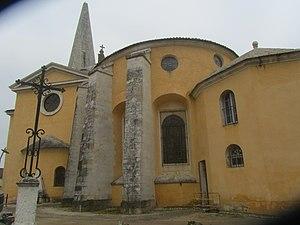
Vue extérieure de l'église de Givry
Émiland Marie Gauthey, né à Chalon-sur-Saône le 3 décembre 1732 et mort à Paris le 14 juillet 1806, est un ingénieur civil et architecte français du XVIIIᵉ siècle. Ingénieur des États de Bourgogne, il est le concepteur de très nombreuses réalisations dans sa région comme le canal du Centre entre Digoin et Chalon-sur-Saône, des ponts comme ceux de Navilly et de Gueugnon, ou encore d'édifices comme l'église Saint-Pierre-et-Saint-Paul de Givry ou le théâtre de Chalon-sur-Saône.